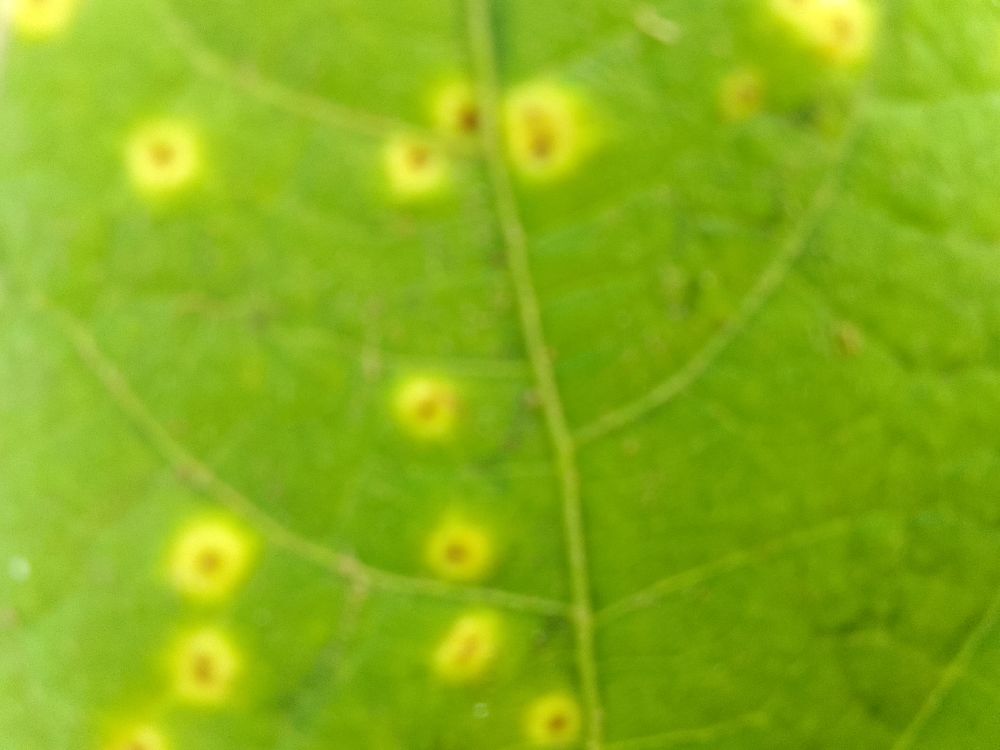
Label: rust